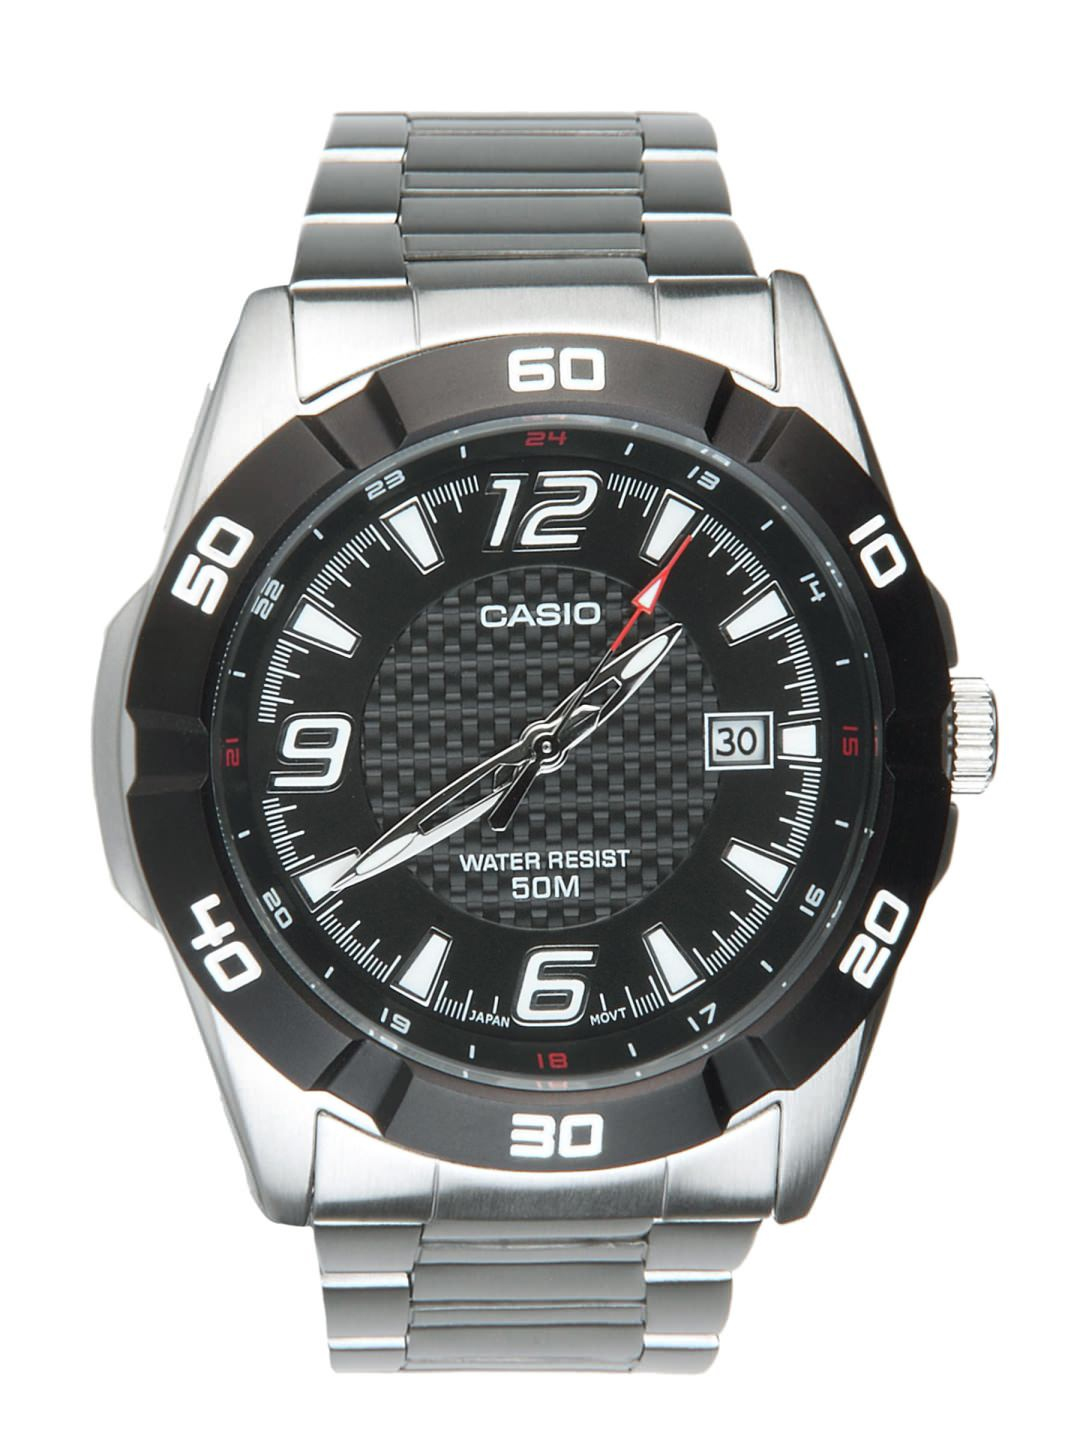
CASIO ENTICER Men Black Dial Analogue Watch A416
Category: Accessories / Watches / Watches
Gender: Men
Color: Black
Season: Winter 2016
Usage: Casual